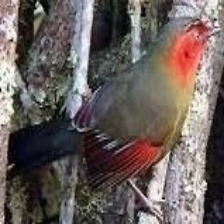
Species: SCARLET FACED LIOCICHLA
Scientific name: LIOCICHLA RIPPONI